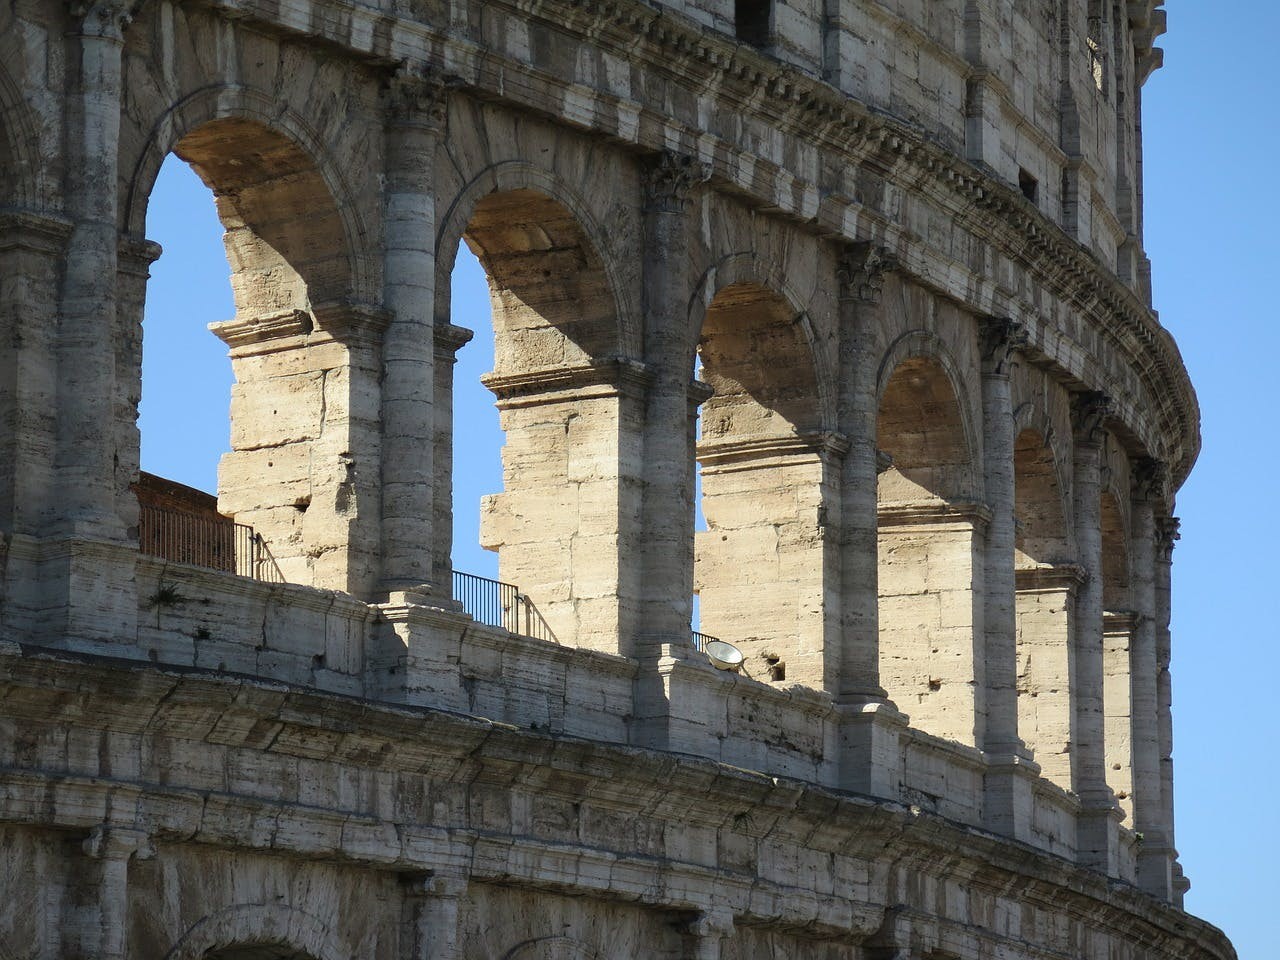
Landmark: Roman Colosseum